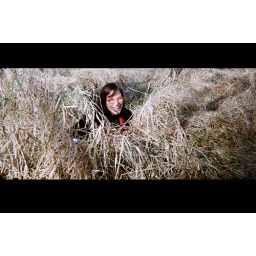
hiding in the dead grass with grandma glasses